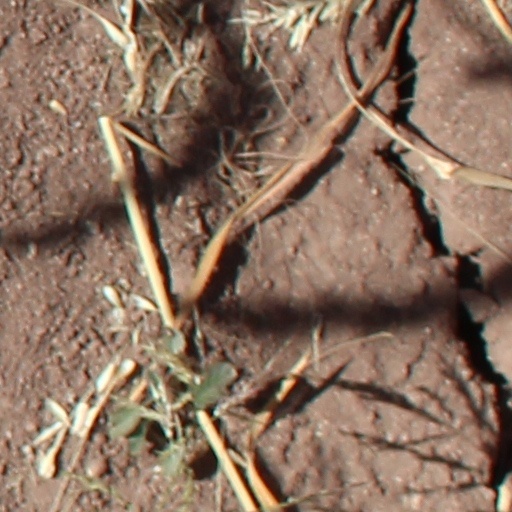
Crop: wheat